Walworth Castle

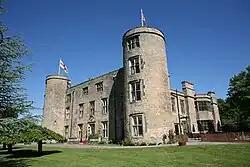

Walworth Castle is a castle of 12th-century origins, situated at Walworth, near Darlington, County Durham, England. It is a Grade 1 listed building. It was completed around 1600, probably by Thomas Holt for Thomas Jenison. It stands on the site of a former manor house or castle built in the 12th century by the Hansard family. The estate passed through the hands of the Ayscoughs and Aylmers besides the Hansards and Jenisons, and became a prisoner-of-war camp during World War II and then a girls' boarding school after the war. It has been a hotel since 1981.